Rutile

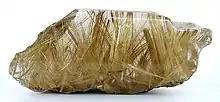
Rutile in quartz

Within the igneous environment, rutile is a common accessory mineral in plutonic igneous rocks, though it is also found occasionally in extrusive igneous rocks, particularly those such as kimberlites and lamproites that have deep mantle sources. Anatase and brookite are found in the igneous environment, particularly as products of autogenic alteration during the cooling of plutonic rocks; anatase is also found in placer deposits sourced from primary rutile.